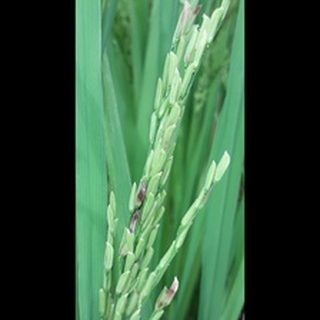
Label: diseased_rice